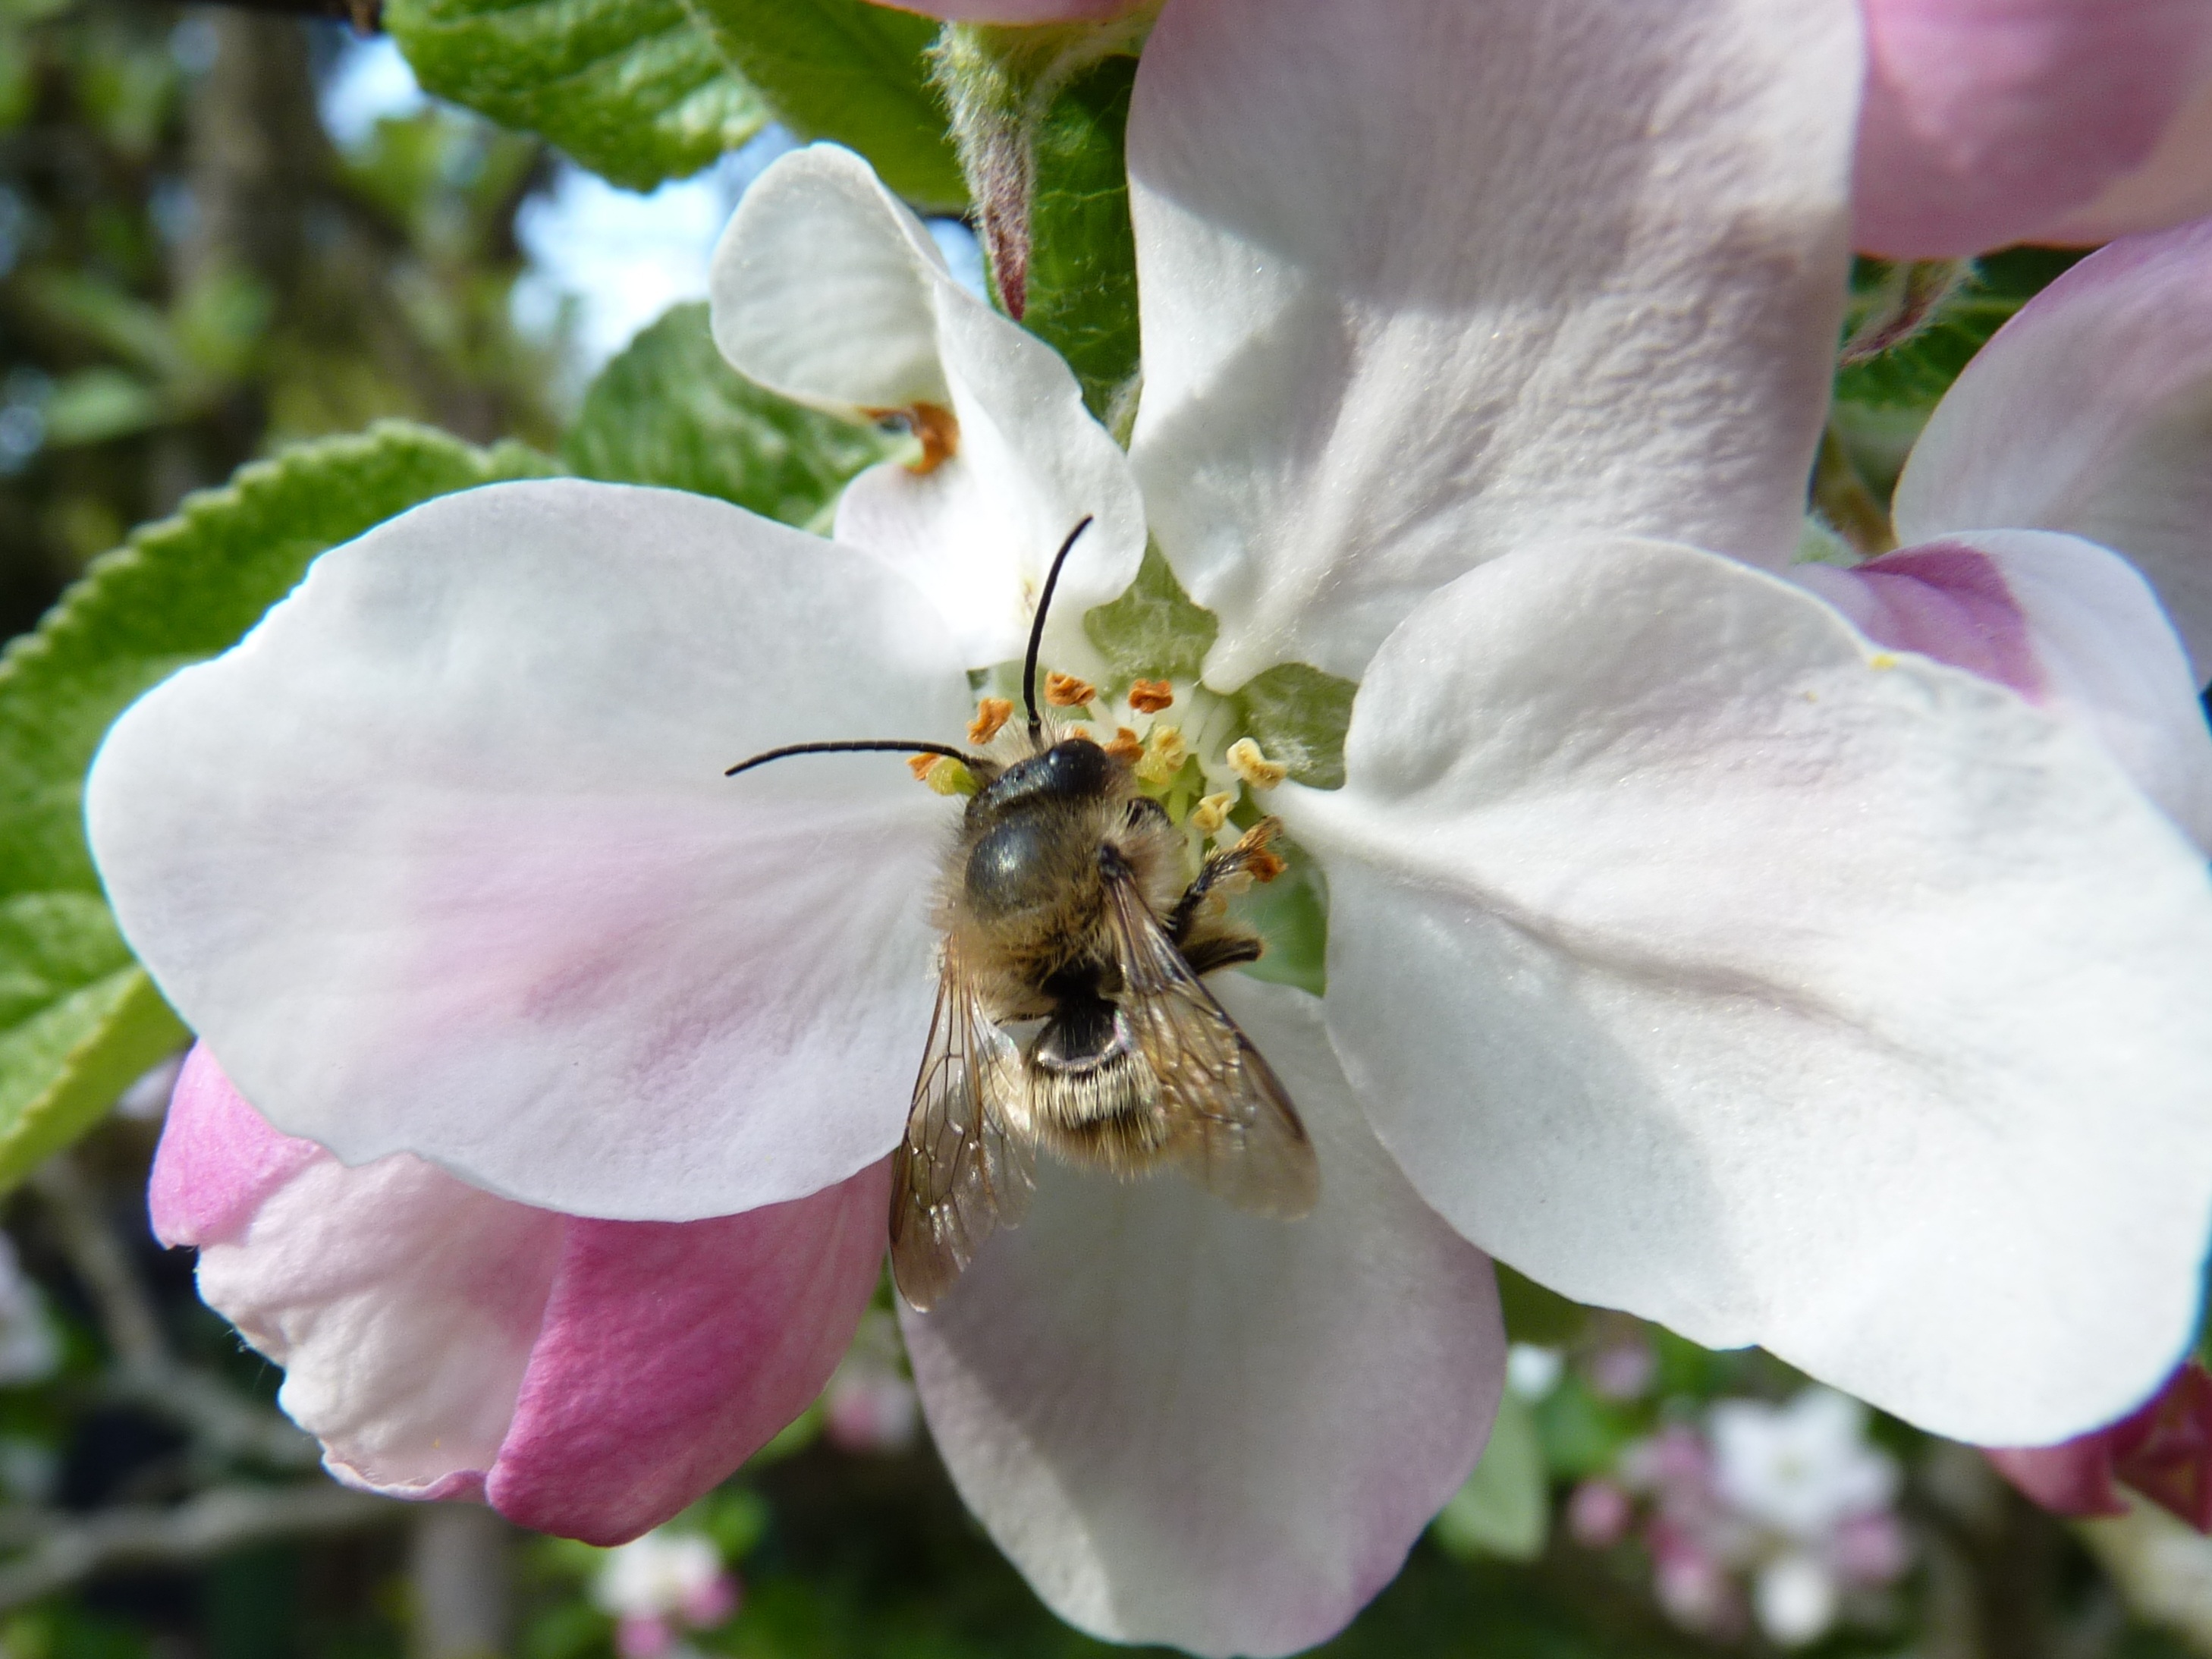
apple, nature, blossom, plant, flower, petal, bloom, pollen, pollination, spring, insect, macro, botany, garden, close, flora, fauna, invertebrate, sprinkle, wildflower, close up, petals, bee, nectar, macro photography, apple blossom, flowering plant, honey bee, pollinator, land plant, membrane winged insect